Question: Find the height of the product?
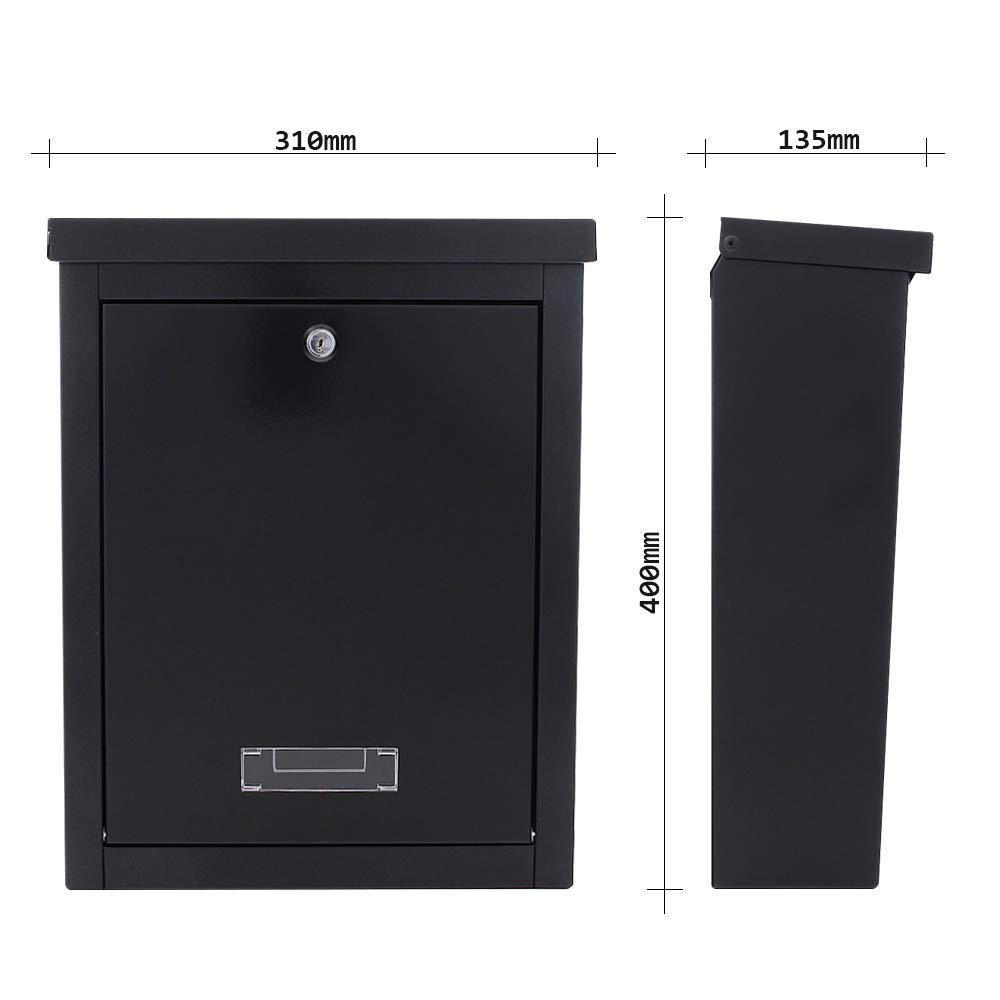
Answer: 400.0 millimetre